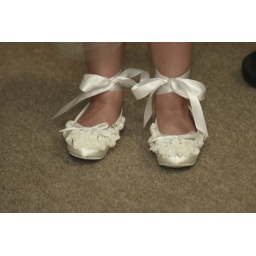
These shoes had little tiny paper roses all over them... so so cute